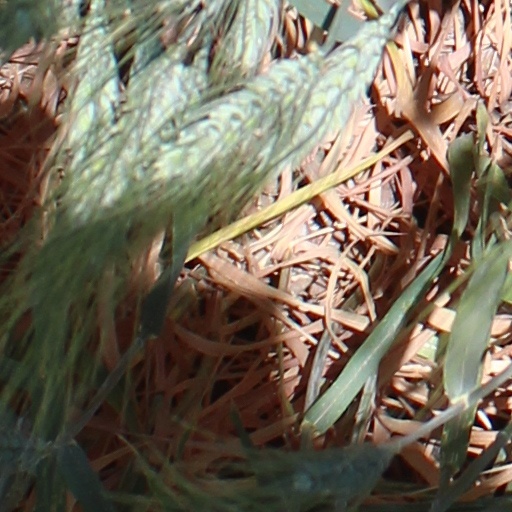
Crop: wheat